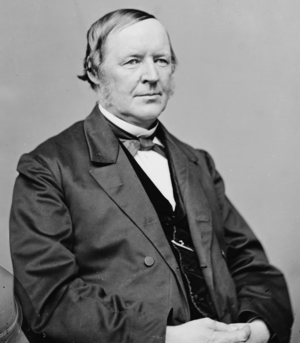
Hugh McCulloch
Hugh McCulloch var en amerikansk advokat og republikansk politiker kendt som landets 27. finansminister under præsidenterne Abraham Lincoln og Andrew Johnson i perioden mellem 9. marts 1865 til 3. marts 1869 og som landets 36. finansminister under præsidenten Chester A. Arthur i perioden mellem 31. oktober 1884 til 7. marts 1885.